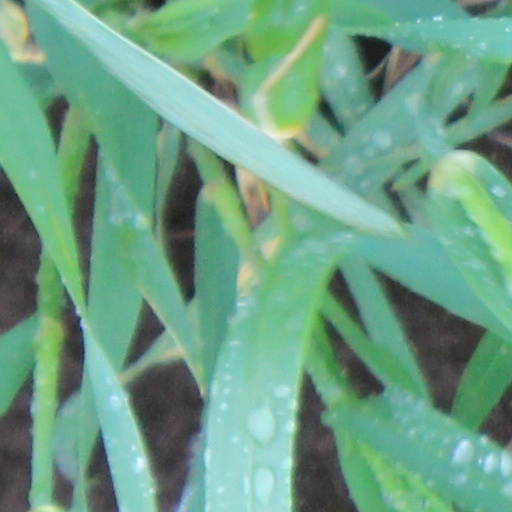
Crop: wheat